Pittenweem witches

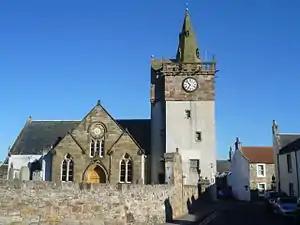
Pittenweem Parish Church and Tolbooth Steeple where some of the accused witches were held and tortured

The Pittenweem witches were five Scottish women accused of witchcraft in the small fishing village of Pittenweem in Fife on the east coast of Scotland in 1704. Another two women and a man were named as accomplices. Accusations made by a teenage boy, Patrick Morton, against a local woman, Beatrix Layng, led to the death in prison of Thomas Brown, and, in January 1705, the murder of Janet Cornfoot by a lynch mob in the village.